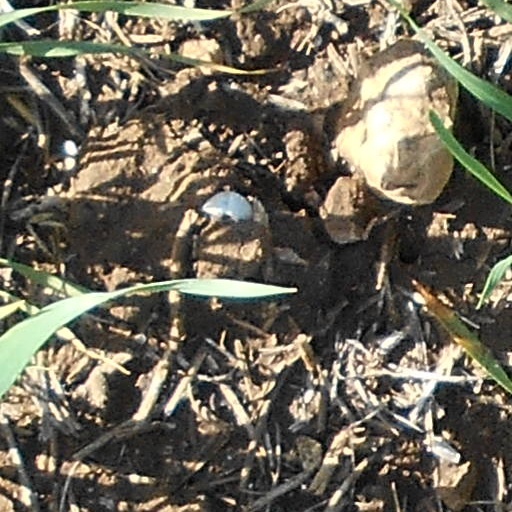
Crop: wheat